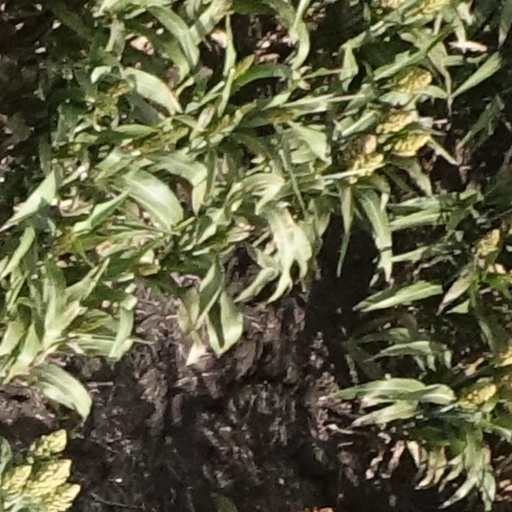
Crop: sorghum